The Diabolical Dr. Z

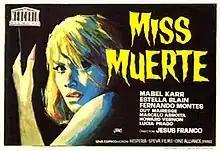
Spanish theatrical release poster

The Diabolical Dr. Z is a 1966 horror film directed by Jesús Franco. The film stars Mabel Karr as Irma Zimmer, a surgeon who creates a machine that turns people into zombified slaves. Ms. Zimmer is the daughter of a Professor Zimmer (a disciple of Dr. Orloff), who was hounded to his death several years earlier by four of his scientific associates. Zimmer uses the machine to control an erotic dancer named Miss Muerte (Estella Blain) who uses her long poison-tipped fingernails to murder the people Ms. Zimmer holds responsible for her father's death.